Myrciaria dubia

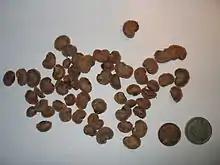
Dried camu camu seeds

Myrciaria dubia, commonly known as camu-camu, caçari, araçá-d'água, or camocamo, is a species of plant in the family Myrtaceae. It is a small bushy riverside tree from the Amazon rainforest in Peru and Brazil, which grows to a height of and bears a red/purple cherry-like fruit. It is a close relative of the false jaboticaba ("Myrciaria vexator") and the guavaberry or rumberry ("Myrciaria floribunda"). As much as 2 to 3% of the fresh fruit by weight is vitamin C.